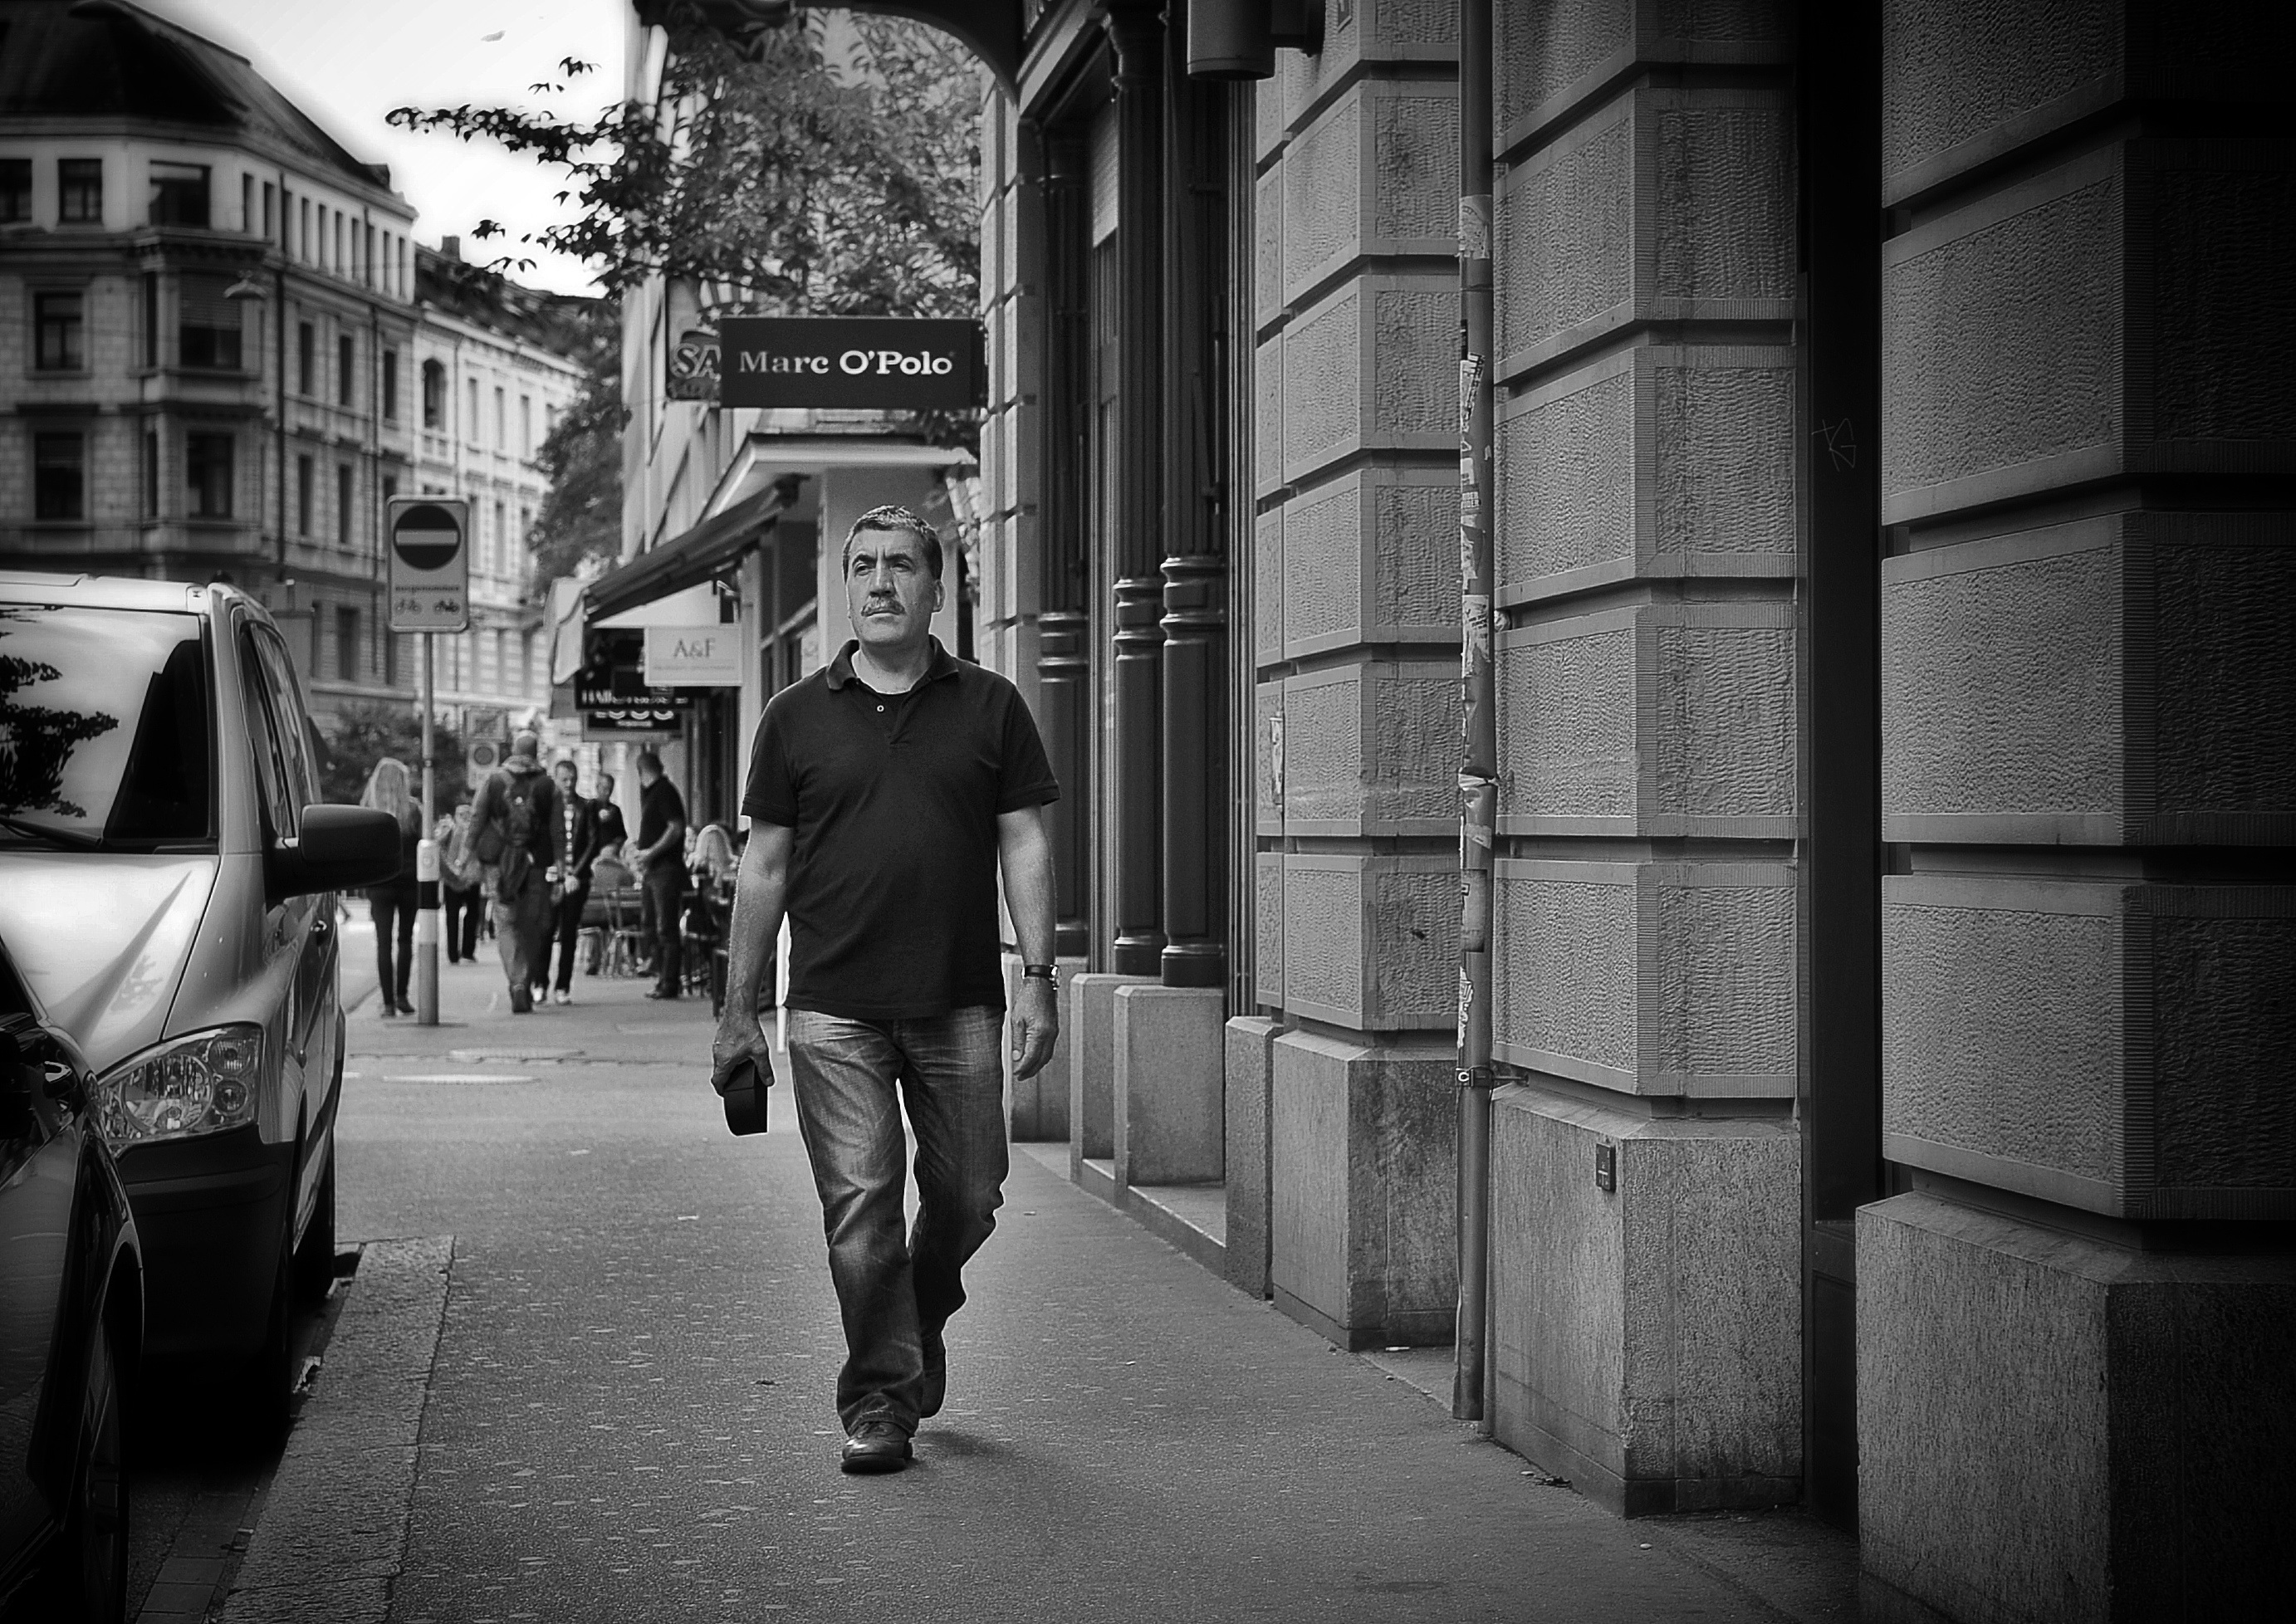
pedestrian, black and white, people, road, white, street, photography, alley, city, urban, darkness, black, monochrome, streetphotography, bw, candid, infrastructure, swiss, photograph, snapshot, streetart, schweiz, switzerland, strasse, zurich, streetphoto, snapseed, schwarzundweiss, stphotographia, streetscene, strassenszene, strassenfotografie, streetlife, marcopolo, streetpix, thomas8047, onthestreets, streetphotographer, 175528, zurichstreet, fascinationstreet, nikond300s, z ri, streetartz ri, monochrome photography, film noir